Obliwice

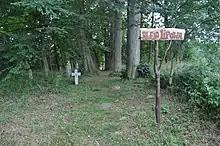

Obliwice is a village in the administrative district of Gmina Nowa Wieś Lęborska, within Lębork County, Pomeranian Voivodeship, in northern Poland. It lies approximately north of Nowa Wieś Lęborska, north of Lębork, and north-west of the regional capital Gdańsk.